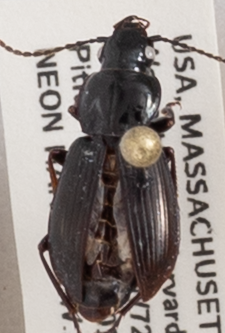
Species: Pterostichus pensylvanicus
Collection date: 2019-05-07
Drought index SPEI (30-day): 2.09
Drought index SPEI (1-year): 2.09
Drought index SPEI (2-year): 2.09